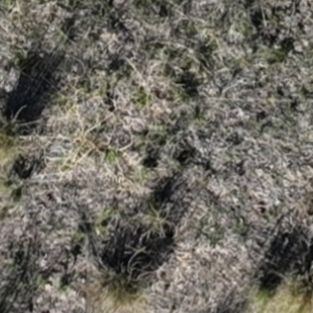
Month: october